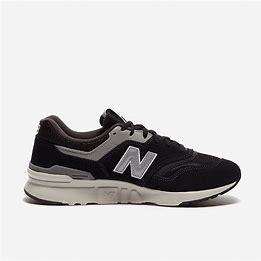
Brand: New
Model: Balance New Balance 997H